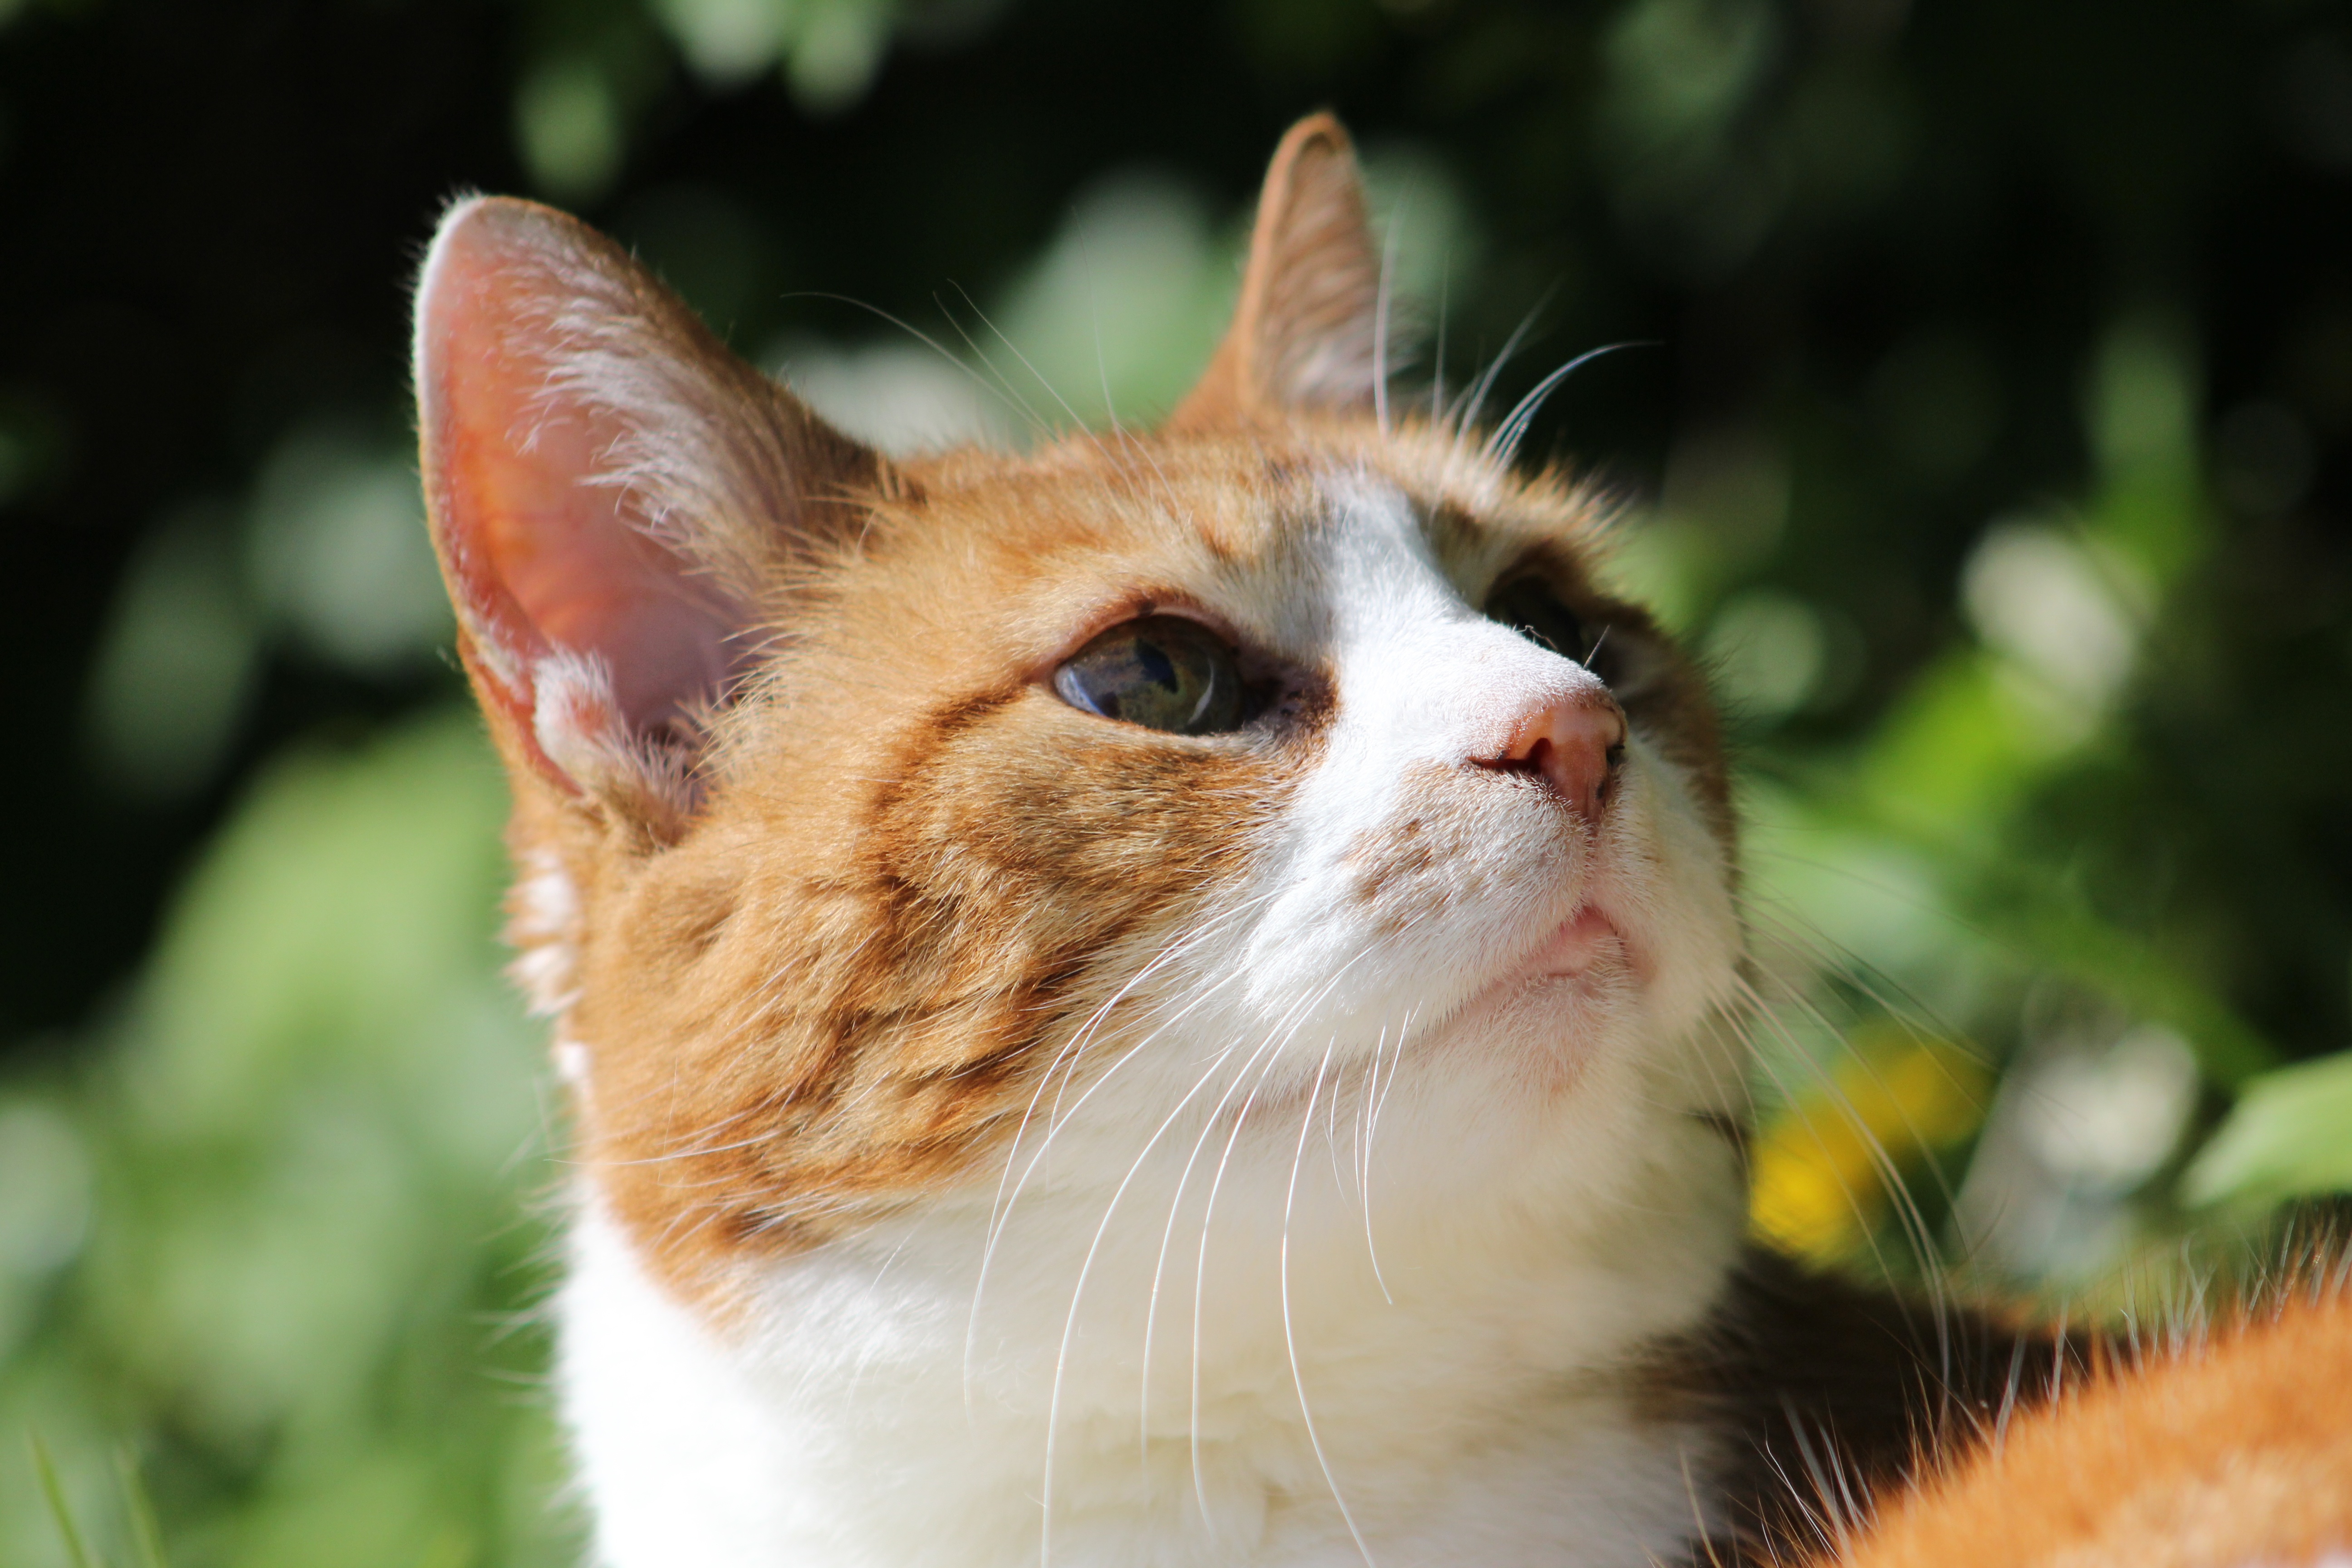
kitten, cat, mammal, fauna, close up, nose, whiskers, vertebrate, european shorthair, wild cat, small to medium sized cats, cat like mammal, domestic short haired cat, rusty spotted cat